Hurricane Madeline (1976)

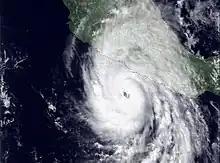
Hurricane Madeline off the coast of Mexico

Hurricane Madeline was the second landfalling major hurricane along the Pacific coast of Mexico in a week. Madeline formed on September 29, not far from Central America. The next day, the circulation dissipated, and as a result weakened to a remnant low. Four days later, on October 3, the low regenerated into a tropical depression. The system remained weak for three days as it drifted west-northwest. When it began to recurve towards Mexico on October 6, the cyclone rapidly intensified and eventually made landfall at peak intensity as a Category 4. Shortly after landfall, the cyclone rapidly dissipated.